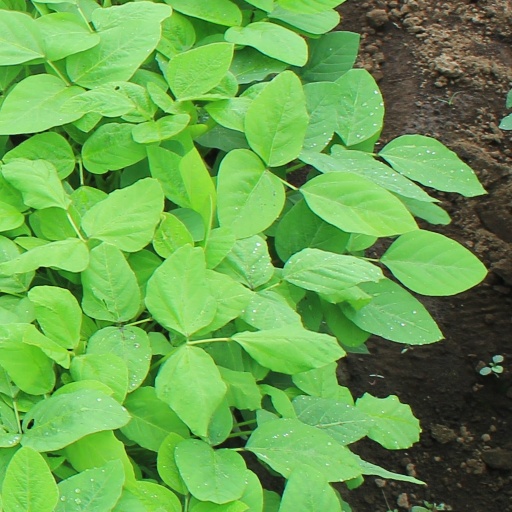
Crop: soybean